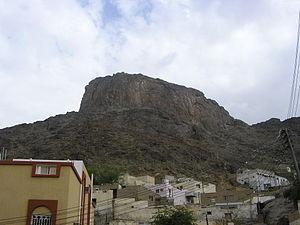
Jabal al-Nour ou Jabal al-Nur ou Jabal Nur, oronyme signifiant littéralement « la montagne de la lumière », est une montagne d'Arabie saoudite située à 4 km au nord-ouest de la Mecque et culminant à 642 m. Elle abrite la grotte de Hira où Mahomet affirme avoir reçu sa première révélation d'Allah au travers de l'ange Gabriel.